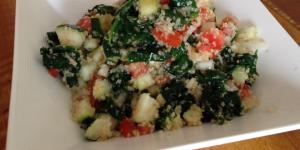
ensalada de espinaca y trigo con vinagreta balsamica